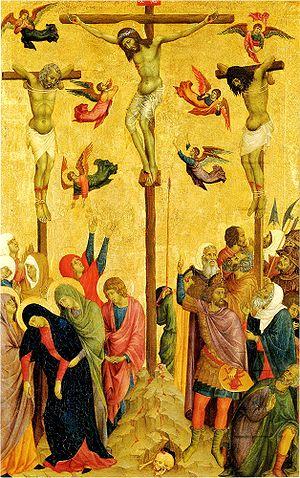
L'évanouissement de la Vierge, est une idée développée à la fin du Moyen Âge selon laquelle la Vierge Marie se serait évanouie pendant la Passion du Christ, le plus souvent lors de la crucifixion de Jésus. Elle s'appuie sur des mentions de l'évangile apocryphe de Nicodème, qui décrit Marie en pâmoison. Il est populaire dans l'art et la littérature théologique du Moyen Âge tardif. N'étant pas mentionné dans les Évangiles canoniques, il devient controversé et, à partir du XVIᵉ siècle, est découragé par de nombreux hauts dignitaires de l'Église.
Le Maître de Città di Castello est un peintre anonyme de facture siennoise, actif de 1290 à 1320 environ.